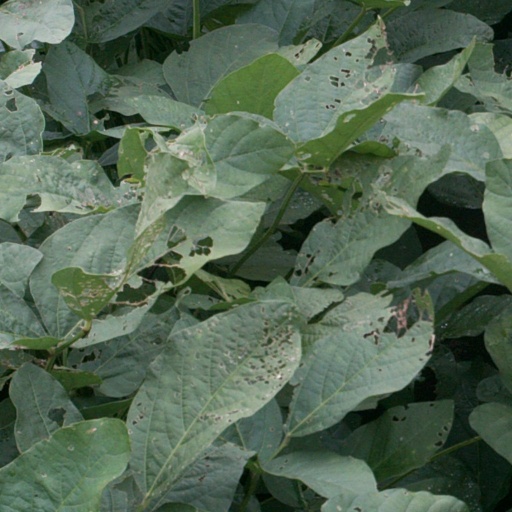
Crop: soybean